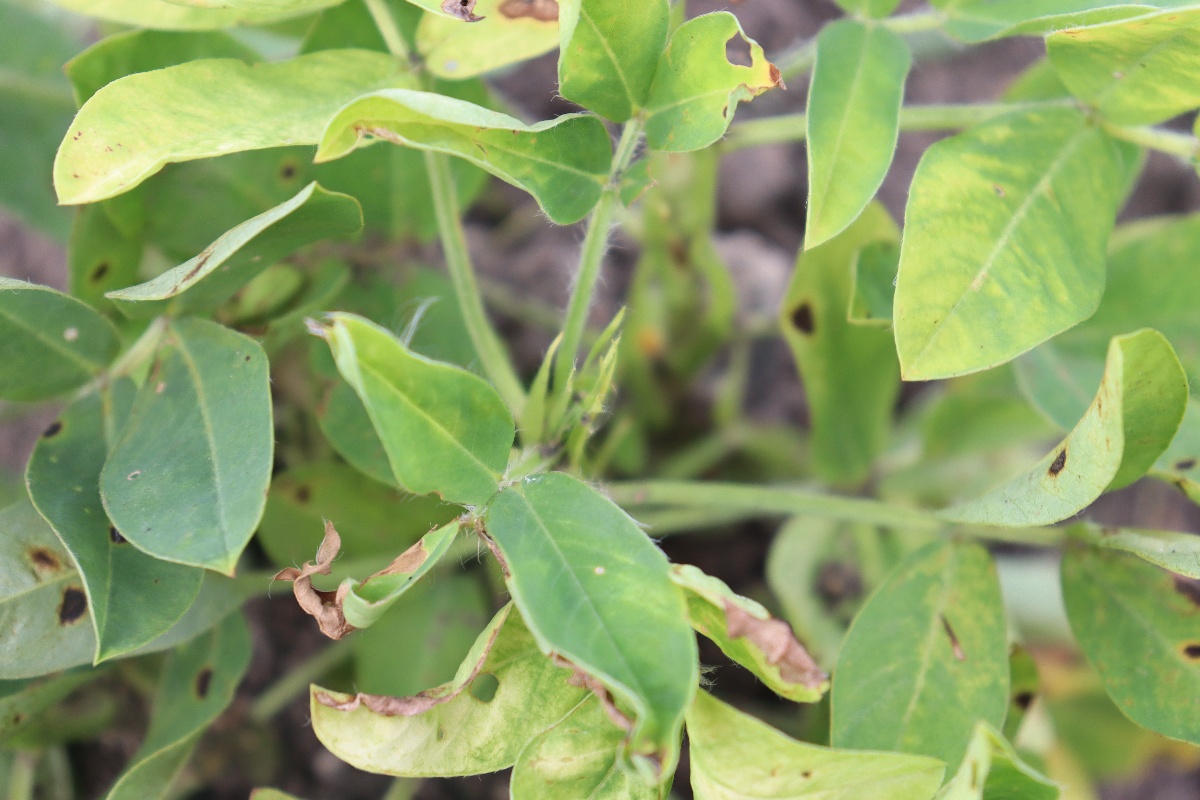
Label: rust